Cádiz

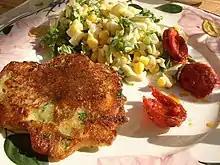
"Tortillita de camarones"

Construction of this plaza began in the 15th century on lands reclaimed from the sea. With the demolition of the City walls in 1906 the plaza increased in size and a statue of the Cádiz politician Segismundo Moret was unveiled. Overlooking the plaza, the "Ayuntamiento" is the town hall of Cádiz's "Old City". The structure, constructed on the bases and location of the previous Consistorial Houses (1699), was built in two stages. The first stage began in 1799 under the direction of architect Torcuato Benjumeda in the neoclassical style. The second stage was completed in 1861 under the direction of García del Alamo, in the Isabelline Gothic ( or, simply, the "Isabelino") style. Here, in 1936, the flag of Andalusia was hoisted for the first time.